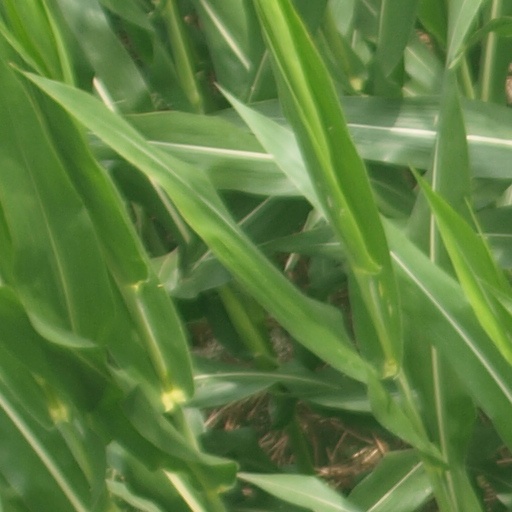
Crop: maize; corn